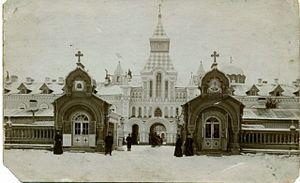
Saint-Pétersbourg, Strelna. This is a photo of a cultural heritage object in Russia, number: 7810427012 This template and pages using it are maintained by the Russian WLM team. Please read the guidelines before making any changes that can affect the monuments database!